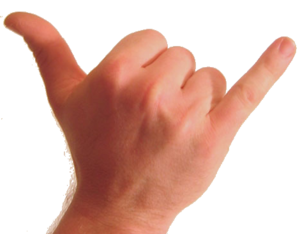
Le shaka est un geste de la main généralement lié à Hawaï ou Tahiti, au point d'en être devenu un symbole. « Shaka » peut signifier « relax » ou « détends-toi ». Les anglophones parlent aussi de « hang loose ».